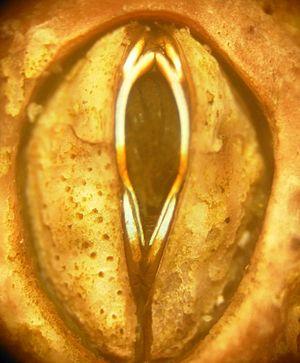
Languettes tergo-scutales chez Chthamalus stellatus
Chthamalus stellatus, Crustacé cirripède, est une « balane », au sens large du terme, ou plus précisément une « chthamale » qui peuple les rochers de la partie haute et moyenne de l’estran.